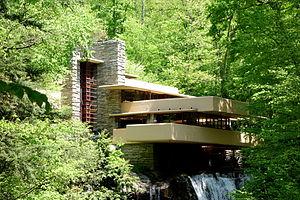
L'Architecture moderne ou Mouvement moderne naît du passage progressif de la campagne à la ville dans un contexte de changements techniques, sociaux et culturels liés à la révolution industrielle. Les conséquences se font sentir dans la construction et l'urbanisme entre la fin du XVIIIᵉ siècle et le début du XIXᵉ siècle et plus précisément dans l'après guerre après Waterloo. Puis une ligne cohérente de pensée se produit pour la première fois en Angleterre avec William Morris en 1860 mais le point crucial du processus qui met la théorie et la pratique face à la réalité est atteint par Walter Gropius en 1919 quand il ouvre le Bauhaus de Weimar. C'est à ce moment que l'on peut parler au sens strict du terme de mouvement moderne.